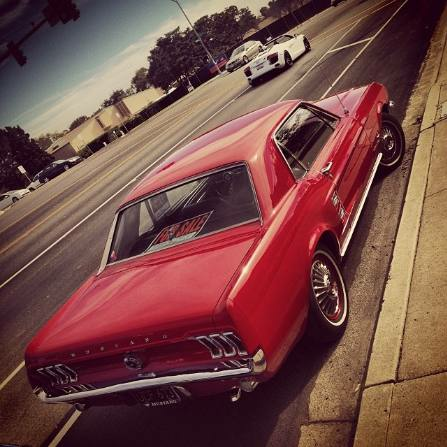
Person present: No